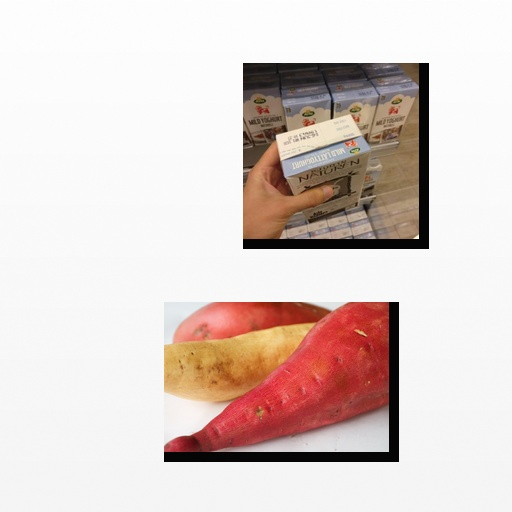
Food items: sweet_potato, natural_low_fat_yogurt